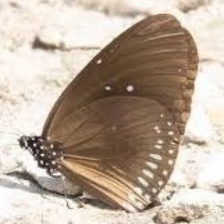
Species: BLUE SPOTTED CROW
Butterfly family (ImageNet category): monarch